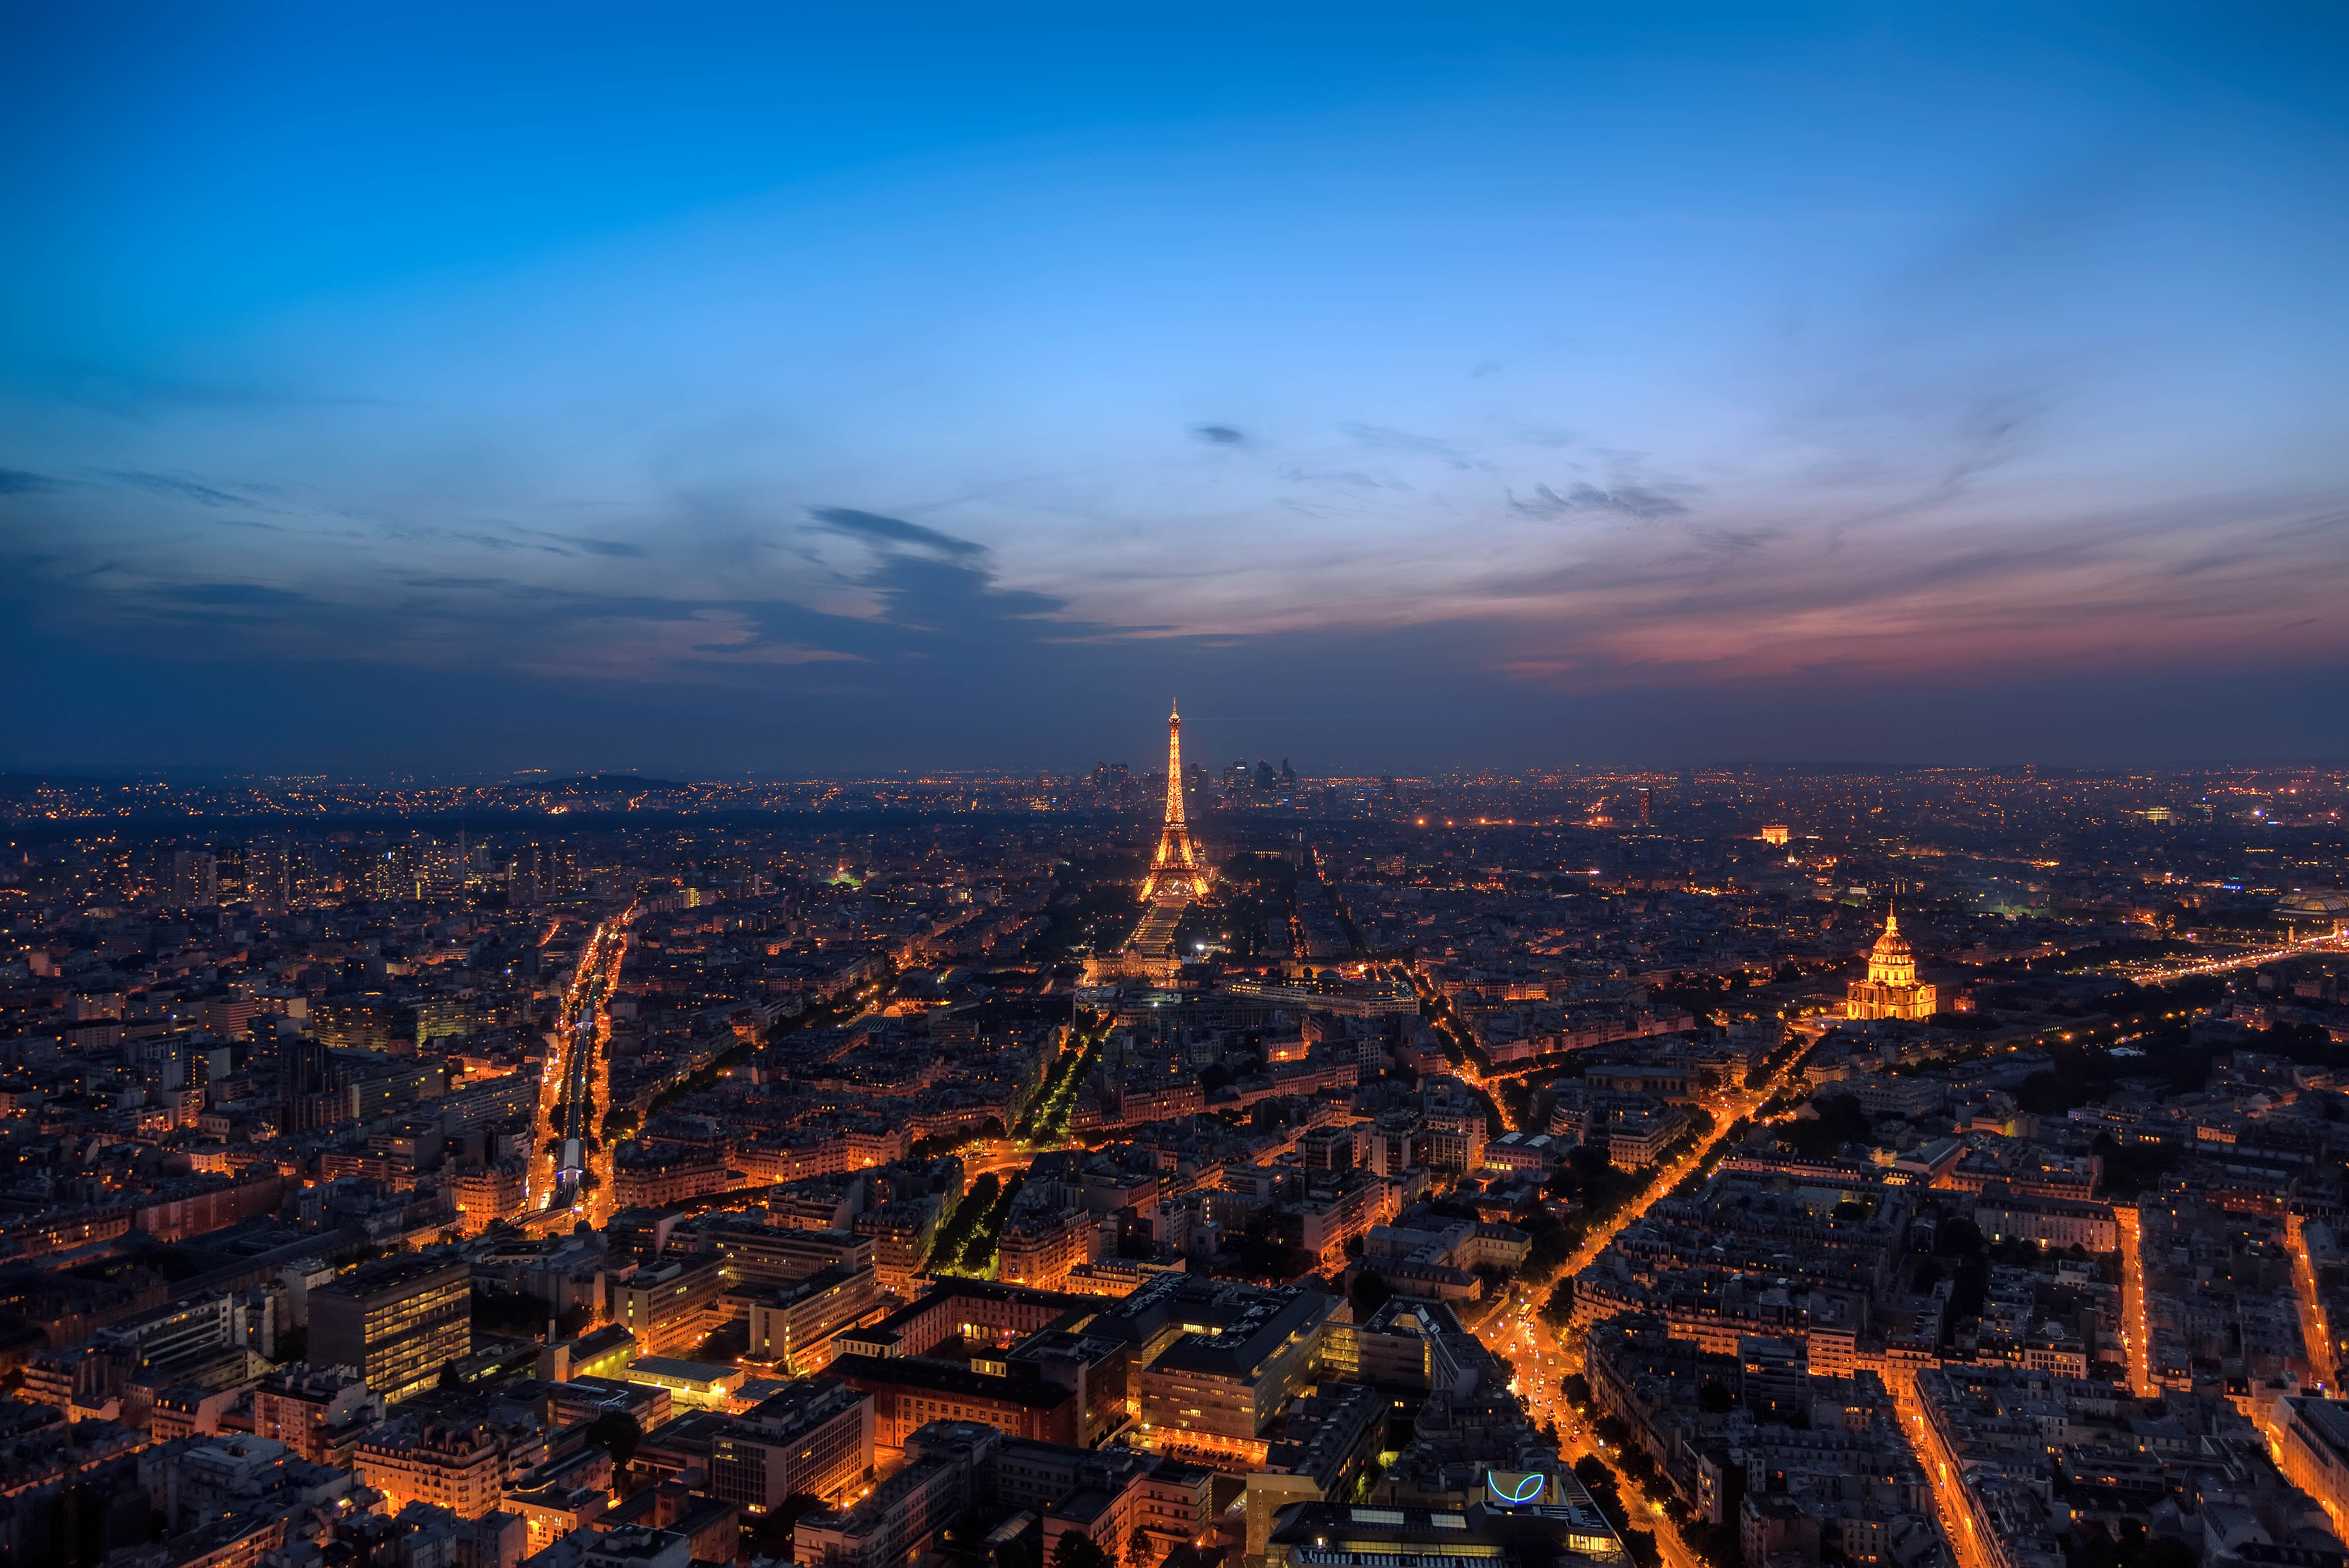
cityscape, sky, metropolitan area, urban area, city, aerial photography, metropolis, skyline, night, horizon, human settlement, dusk, cloud, landmark, evening, bird's eye view, downtown, tower, skyscraper, atmosphere, landscape, photography, architecture, tower block, space, sunset, building, panorama, residential area, world, road, tourism